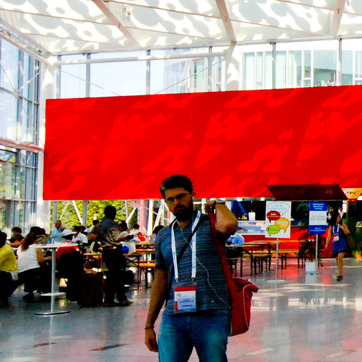
Material: hair